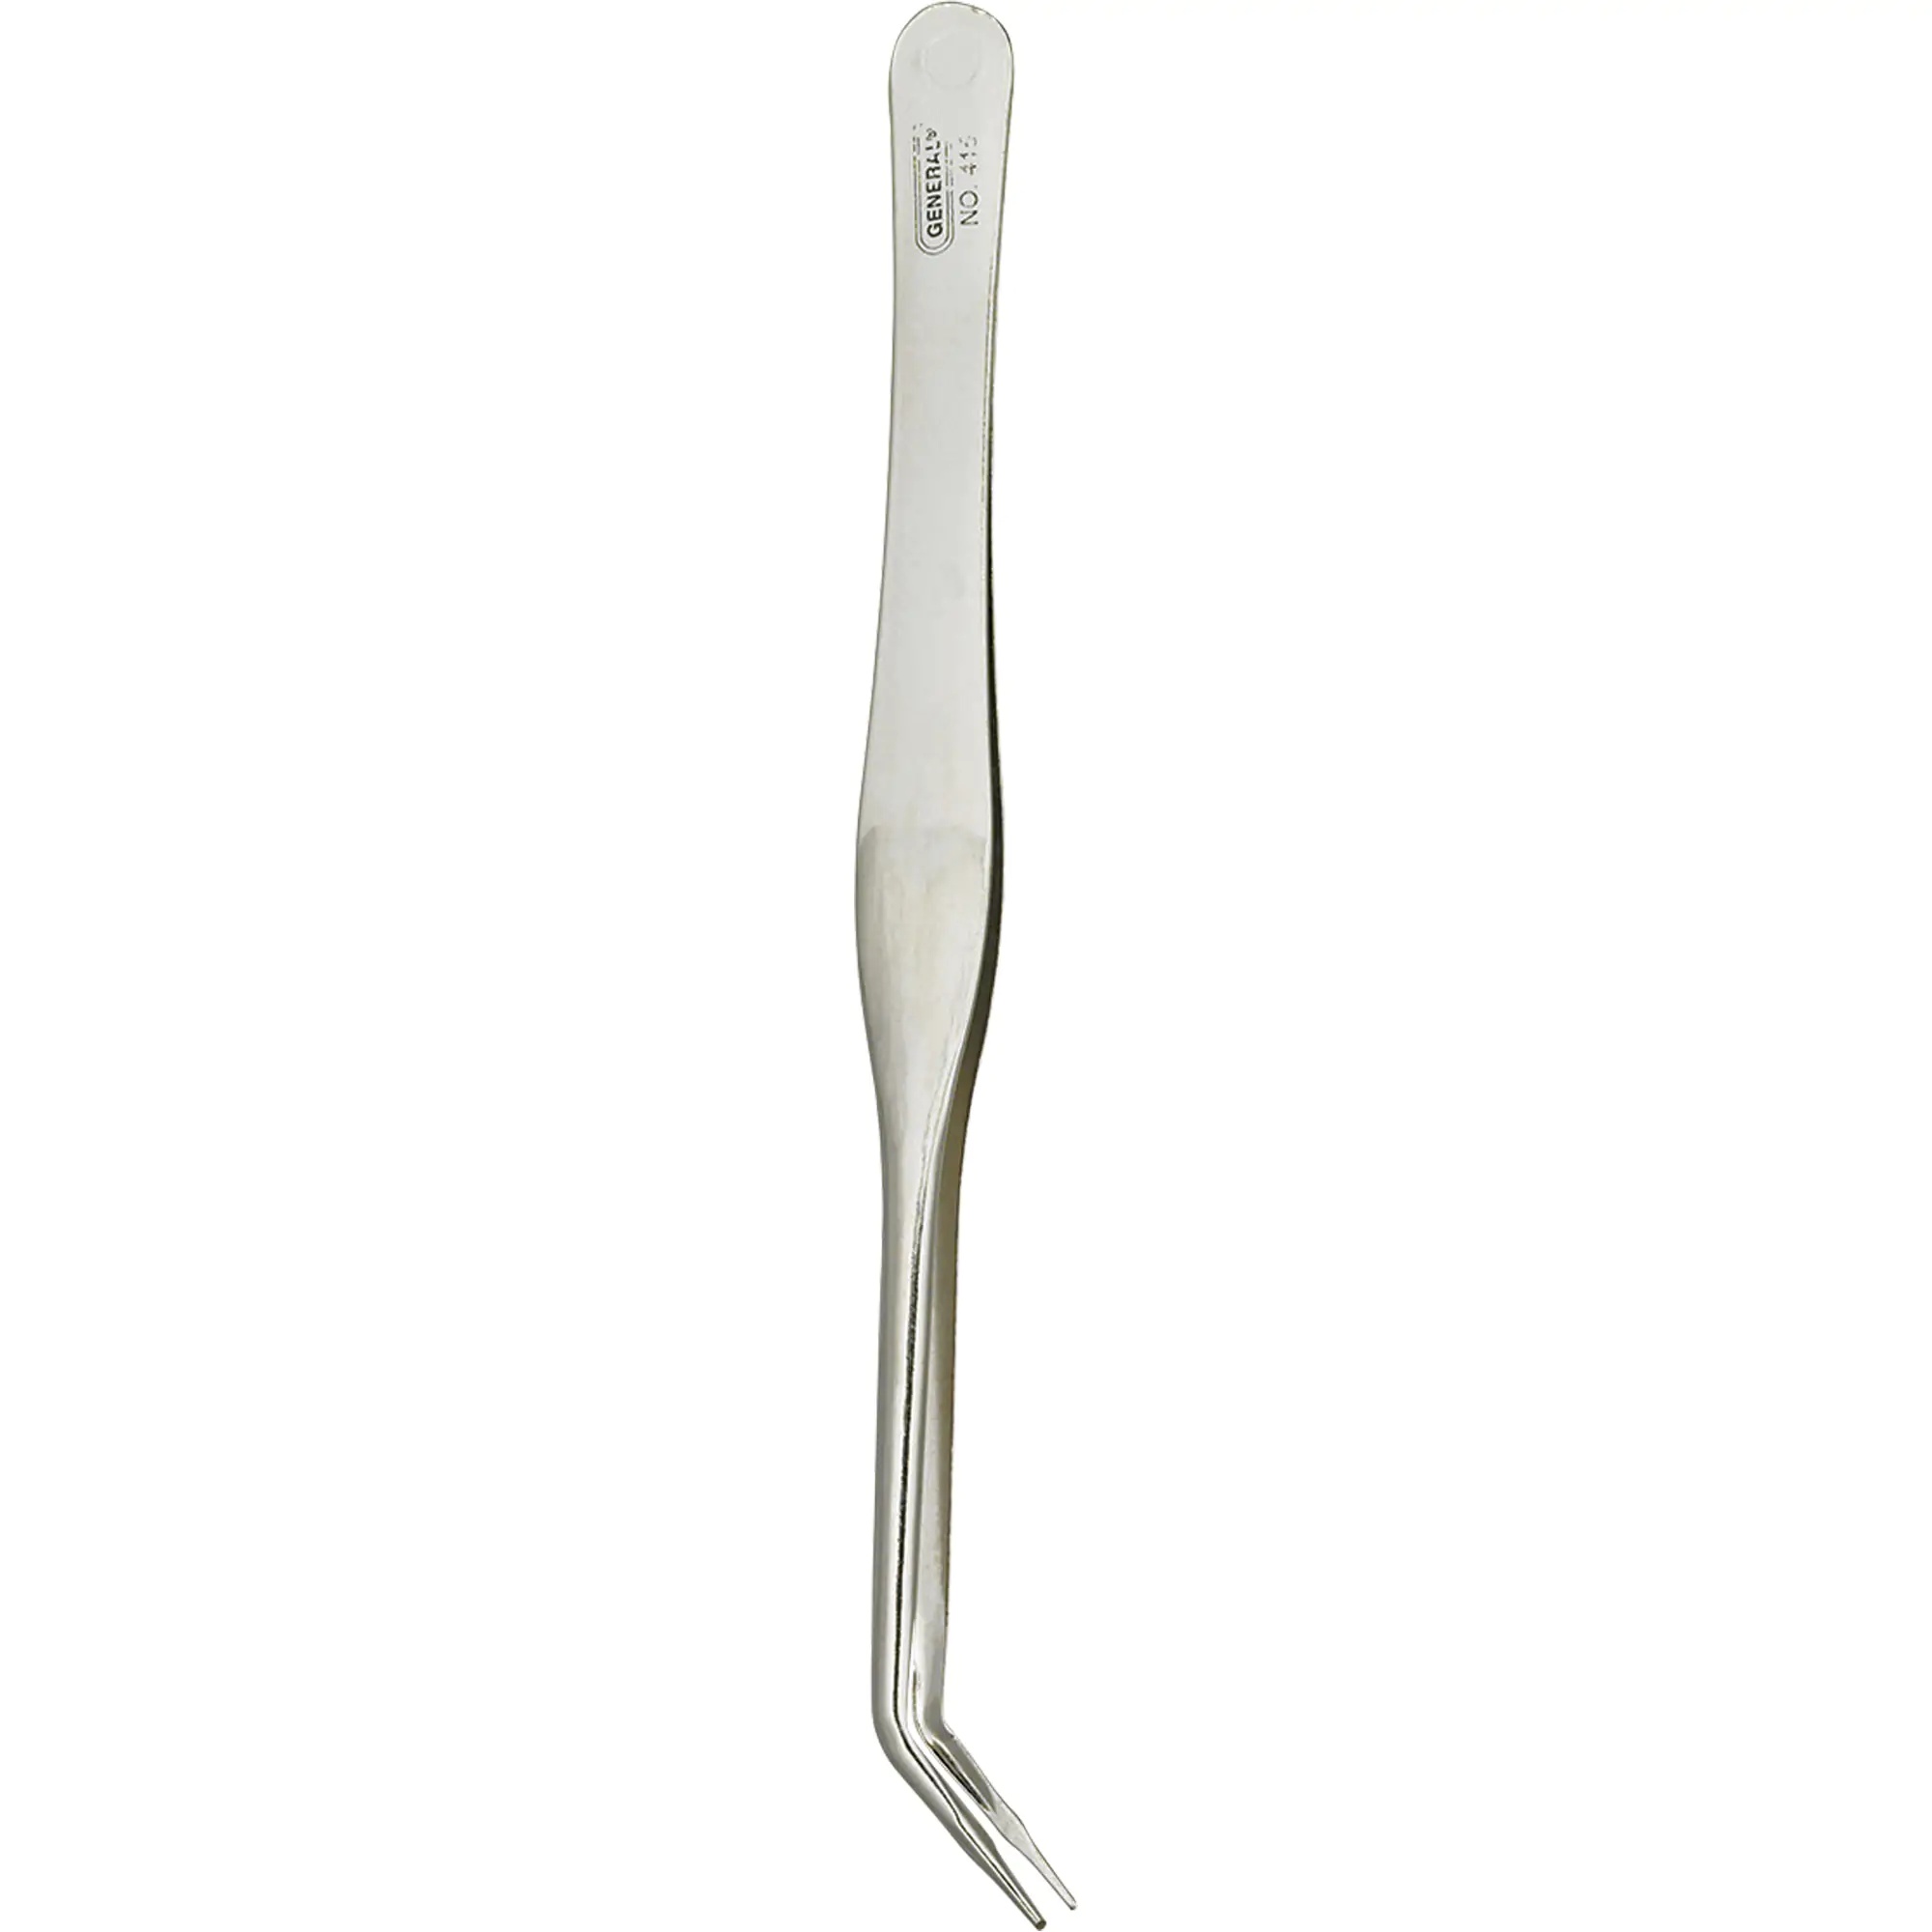
Utility Tweezers with Curved Tip Each
Brand: General Tools
Category: Hardware > Tools > Pickup Tools